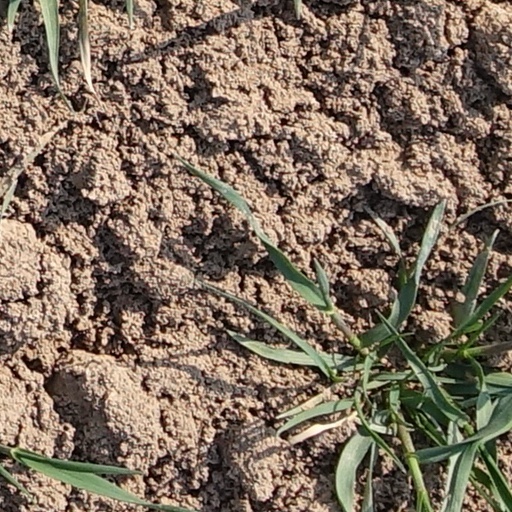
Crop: wheat